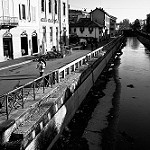
Label: street